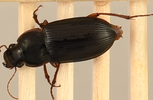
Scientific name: Harpalus pensylvanicus
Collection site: Konza Prairie Agroecosystem NEON (KONA), plot KONA_001